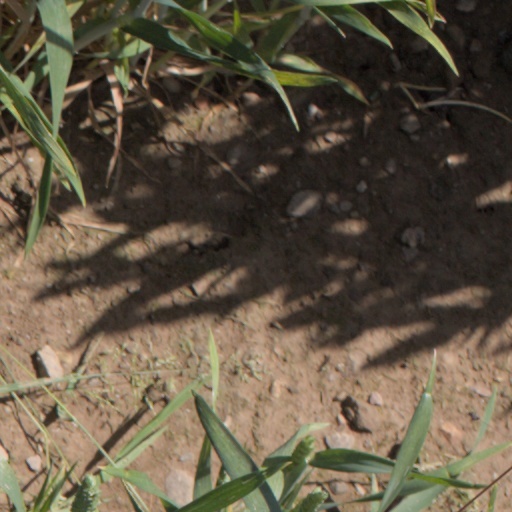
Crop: wheat